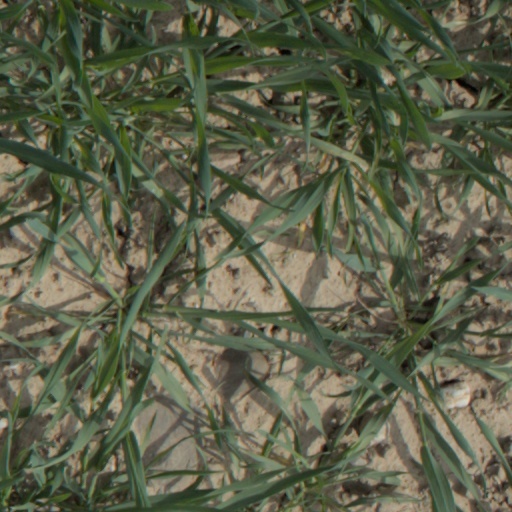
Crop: wheat